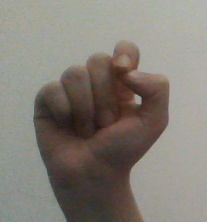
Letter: fa